Holland Lop

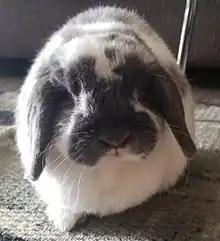
A Holland Lop of the broken blue color variety

The ears are one of Holland Lops' most distinct features, inheriting their lopped ears from the French Lop and Sooty Fawns. These almond-shaped ears are about .